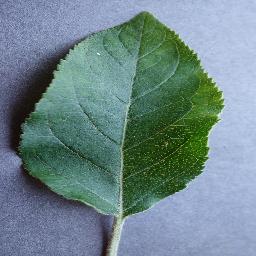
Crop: apple
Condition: healthy